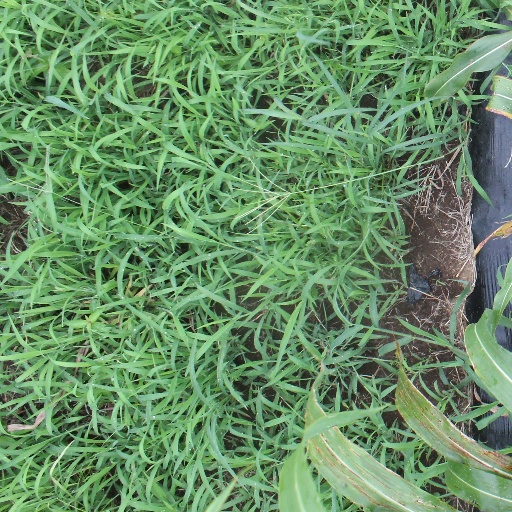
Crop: sorghum